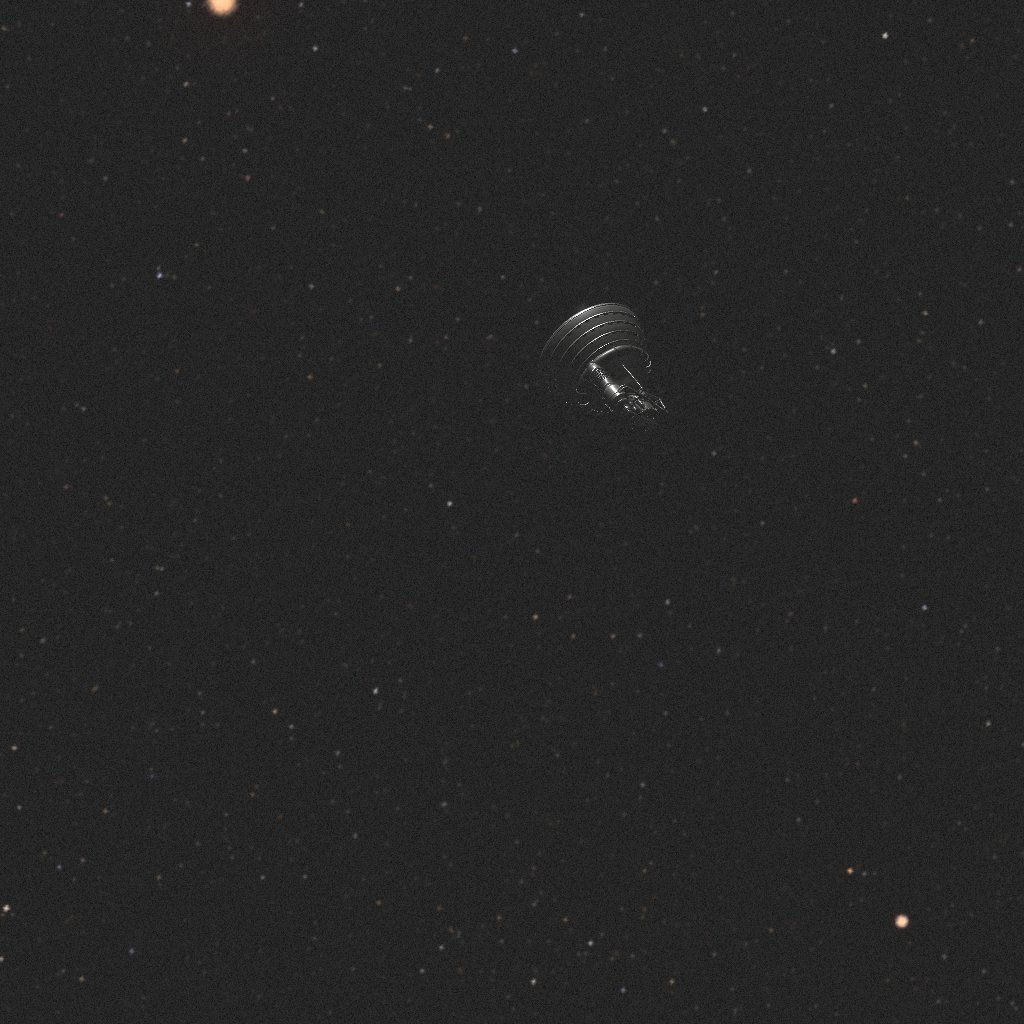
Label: debris